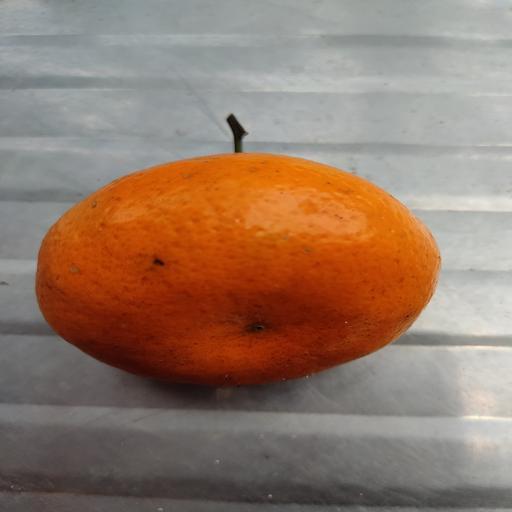
Crop type: Orange